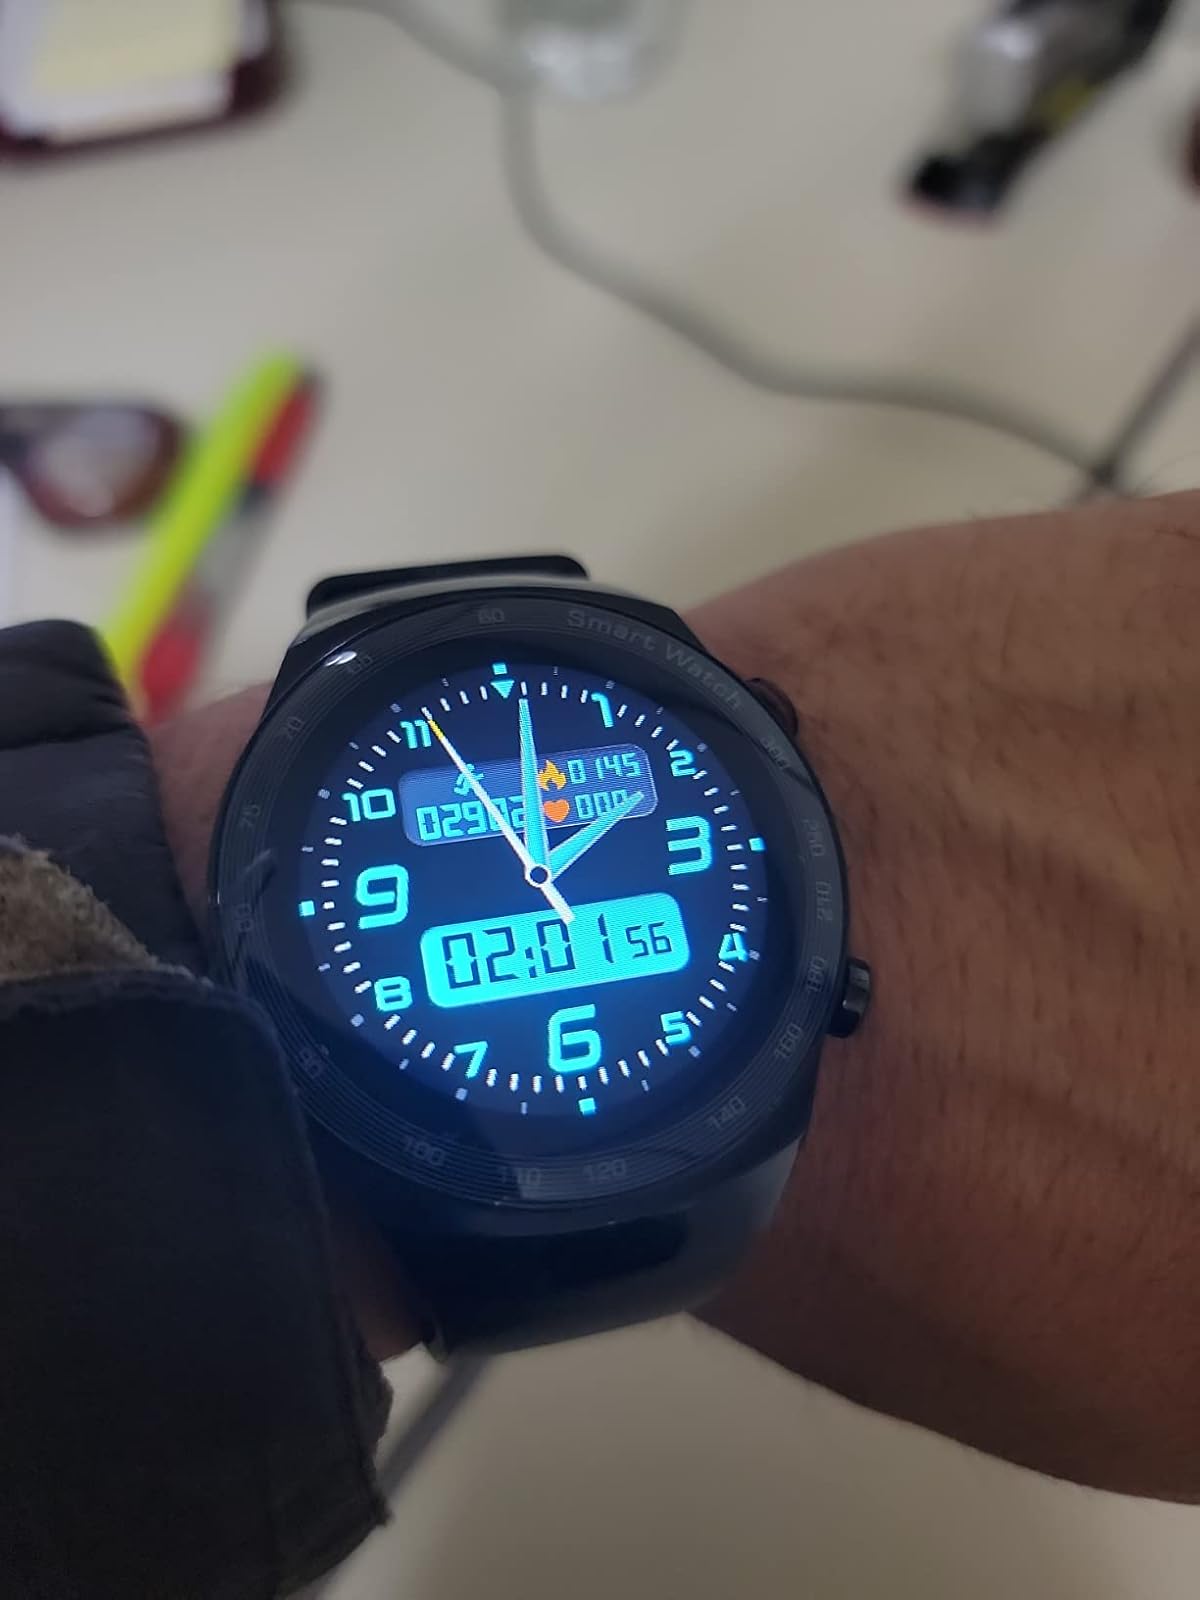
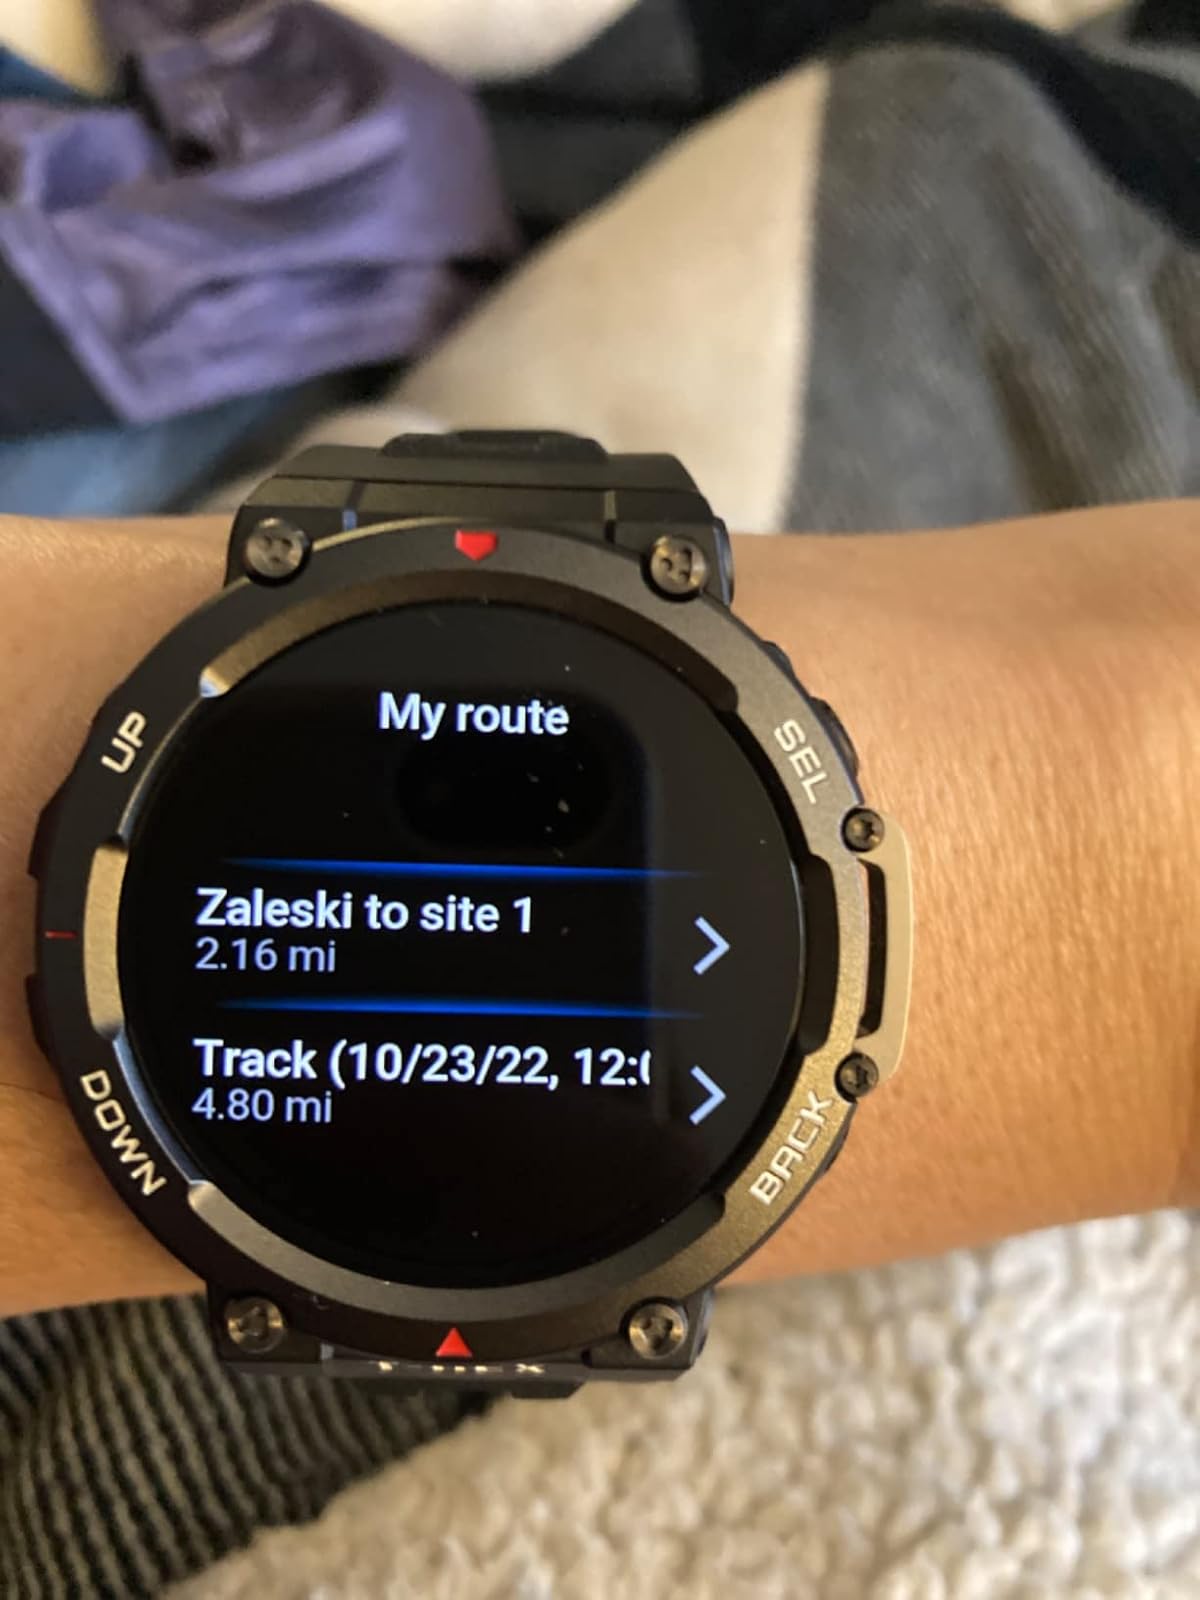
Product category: smartwatch
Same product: no